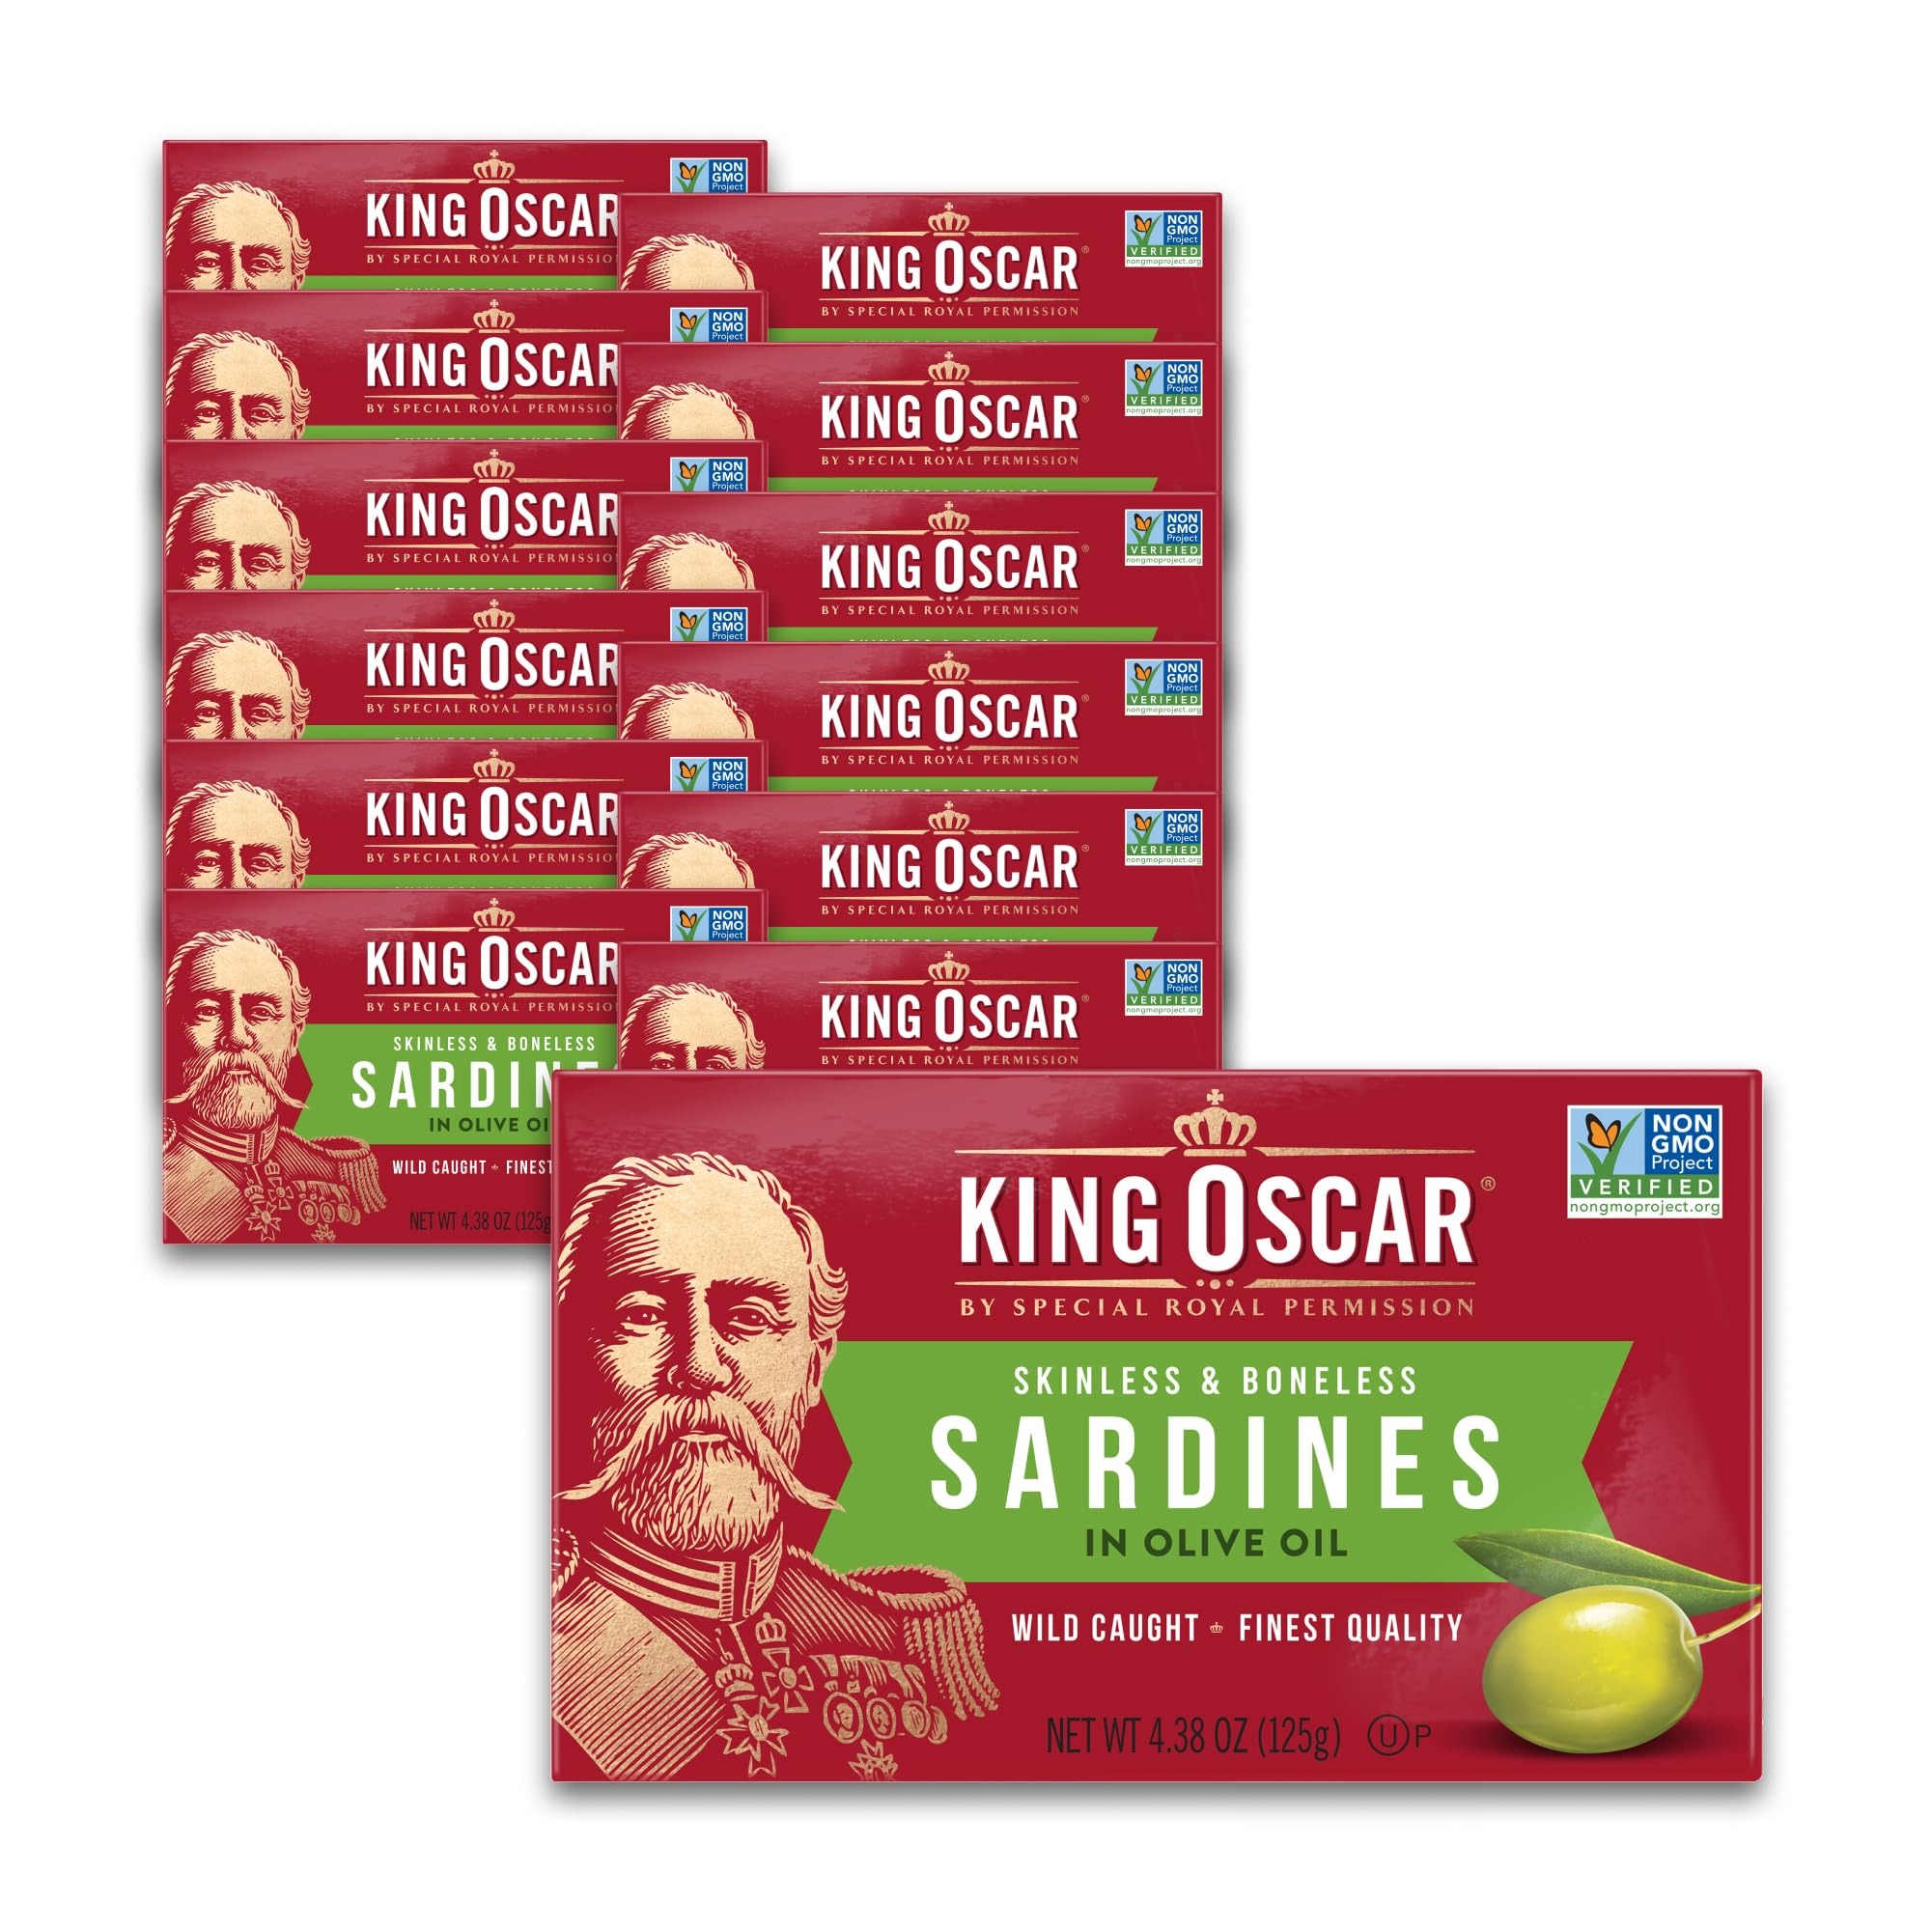
Item Name: King Oscar Sardines in Olive Oil, 4.38 Ounce Cans (Pack of 12, Packaging May Vary), Skinless & Boneless, Wild Caught Canned Sardines
Bullet Point 1: RICH, DELICIOUS FLAVOR: Gourmet quality, small sardines, wild caught, hand-filleted to remove skin and bones, and hand-packed in olive oil for the freshest, best taste. That's why King Oscar is the #1 selling sardine in America.
Bullet Point 2: HIGHLY NUTRITIOUS: Our sardines in olive oil are high in protein and feature heart-healthy omega-3s plus vitamins, and minerals. With 21 grams of protein and 0 grams of carbs per can, they're perfect for keto, paleo, and Mediterranean diets.
Bullet Point 3: PREMIUM QUALITY SINCE 1902: These premium pilchard sardines are harvested in the Atlantic Ocean. The skin and bones are removed for a mild taste and rich texture similar to albacore tuna. Every can is hand-packed to ensure premium quality.
Bullet Point 4: CONVENIENT & VERSATILE: With an easy-open, ring pull lid, you can enjoy these lightly smoked, canned sardines in olive oil at home or on-the-go. Delicious straight from the can, on a cracker, or to elevate your favorite recipes.
Bullet Point 5: WILD CAUGHT: We use selective harvesting methods that support our sustainability strategy to catch our sardines and avoid bycatch. We’re doing our part to keep our seas healthy now and for future generations.
Bullet Point 6: BULK 12 PACK: Stock up and save! Tinned fish is the perfect pantry staple, ready whenever you need a satisfying snack on short notice.
Value: 52.56
Unit: Ounce

Price: 3.7